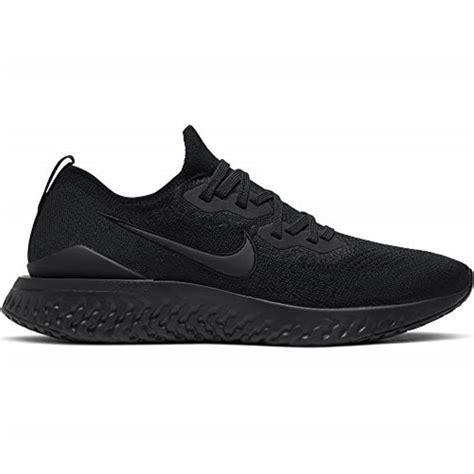
Brand: Nike
Model: Epic React Flyknit 2